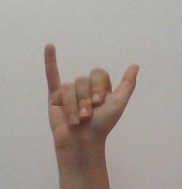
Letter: ya